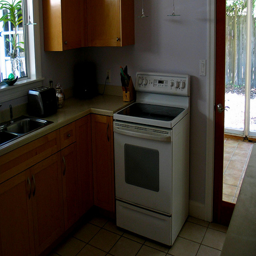
White stove sitting in a kitchen with wooden cabinets.
A white stove top oven sitting in a kitchen next to a doorway.
A white stove that is sitting next to wooden cabinets.
A kitchen with stove, window, and sink in it.
A kitchen sink and stove in a kitchen